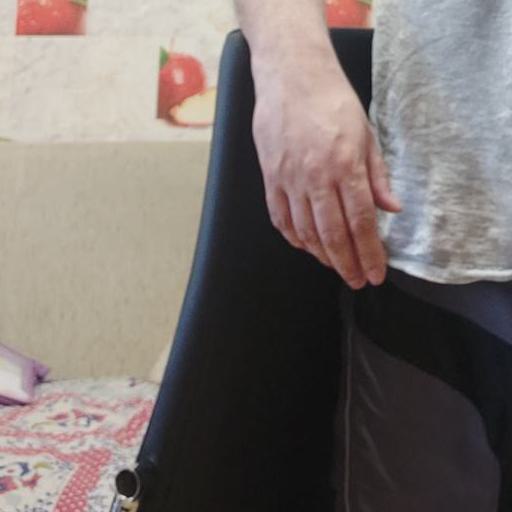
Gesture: no_gesture